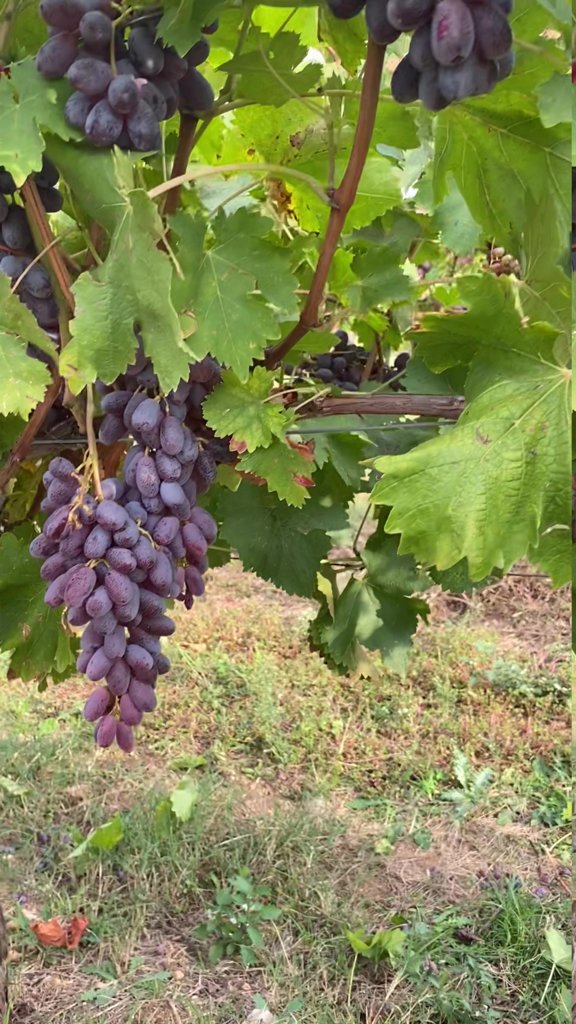
Berries visible: 122
Grape clusters: 4